List of All-Ireland Senior Football Championship finals

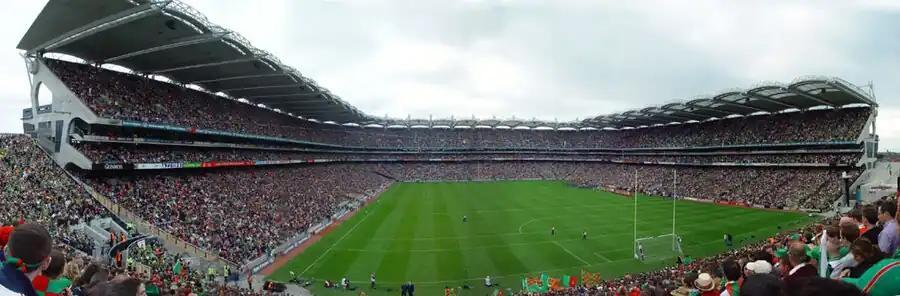
Croke Park kitted out in the green and red of Mayo fans at the 2004 All-Ireland Senior Football Championship final

The first half of the twentieth century brought the rise of several teams who won two or more All-Ireland titles during this period, such as Kildare, Mayo, Cavan, Wexford and Roscommon. Wexford won four consecutive titles between 1915 and 1918, while Kildare were the first winners of the Sam Maguire Cup in 1928. Cavan won five titles between 1933 and 1952, including in 1947 when the final was played in New York. None of these teams have won an All-Ireland title since, with only Kildare, Mayo and Roscommon reaching the final. Most notably, Mayo have appeared in eleven finals since winning their last title in 1951, losing them all (1989, 1996 after a replay, 1997, 2004, 2006, 2012, 2013, 2016 after a replay, 2017, 2020 and 2021); this is the longest unbroken sequence of losing finals in the history of the competition.